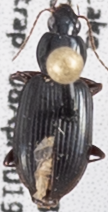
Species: Agonum punctiforme
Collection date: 2019-04-08
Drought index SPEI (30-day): -1.06
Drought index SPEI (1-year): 1.13
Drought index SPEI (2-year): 1.322